Chromatic mediant

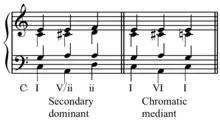
Secondary dominant (V/ii resolving to ii) vs. chromatic mediant (VI progressing to I)File:Secondary dominant vs. chromatic mediant.mid

Some chromatic mediants are equivalent to altered chords, for example VI is also a borrowed chord from the parallel minor, VI is also a secondary dominant of ii (V/ii), and III is V/vi, with context and analysis revealing the distinction.